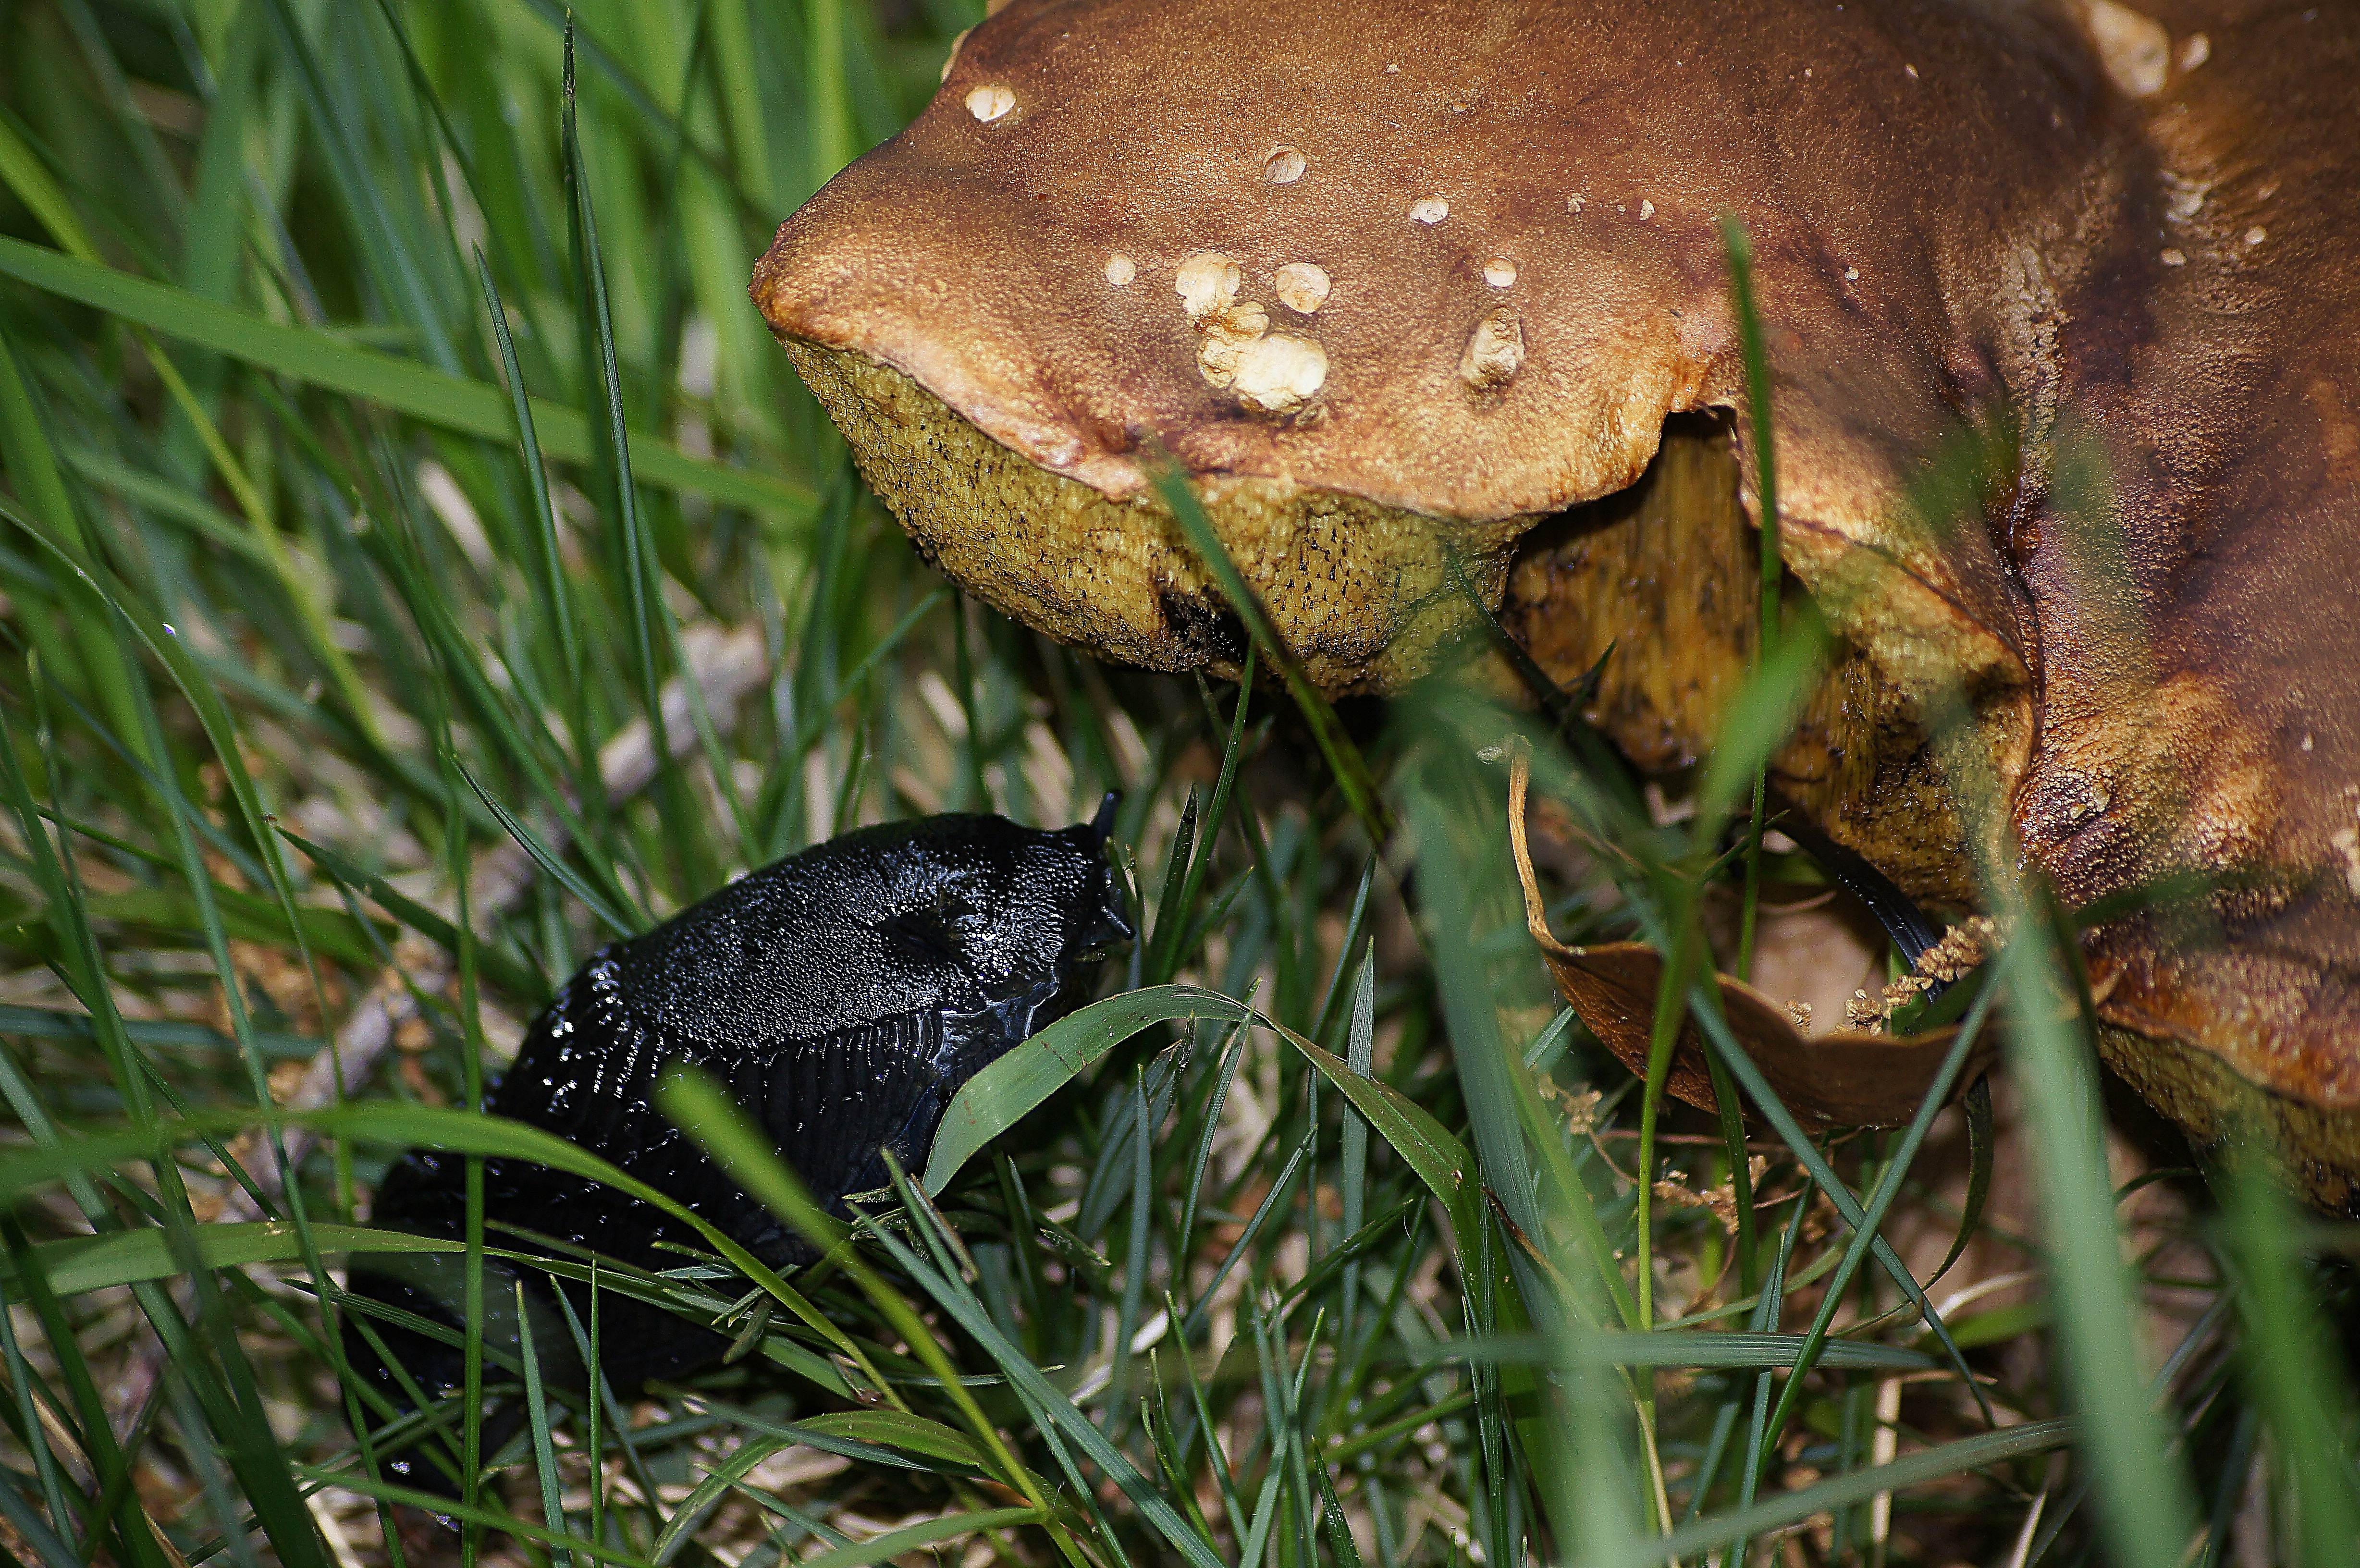
nature, wildlife, macro, amphibian, fauna, close up, animals, galicia, ggl1, animales, sonya55, macro photography